Natalie Clifford Barney

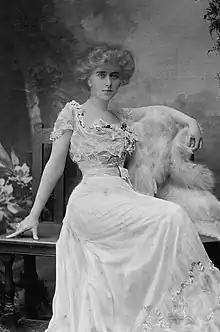
Barney in 1898, photograph by Alice Hughes

Natalie Clifford Barney (October 31, 1876 – February 2, 1972) was an American writer who hosted a literary salon at her home in Paris that brought together French and international writers. She influenced other authors through her salon and also with her poetry, plays, and epigrams, often thematically tied to her lesbianism and feminism.